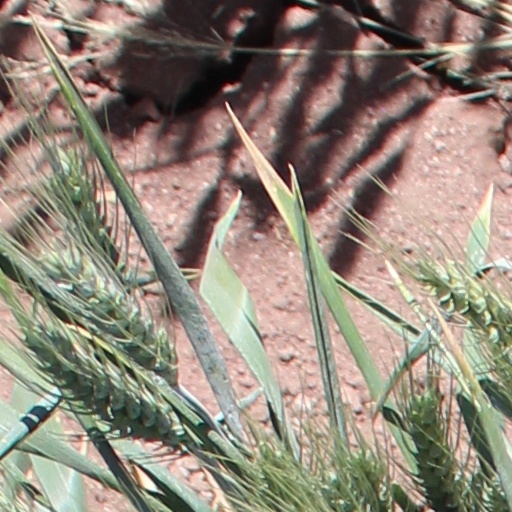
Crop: wheat